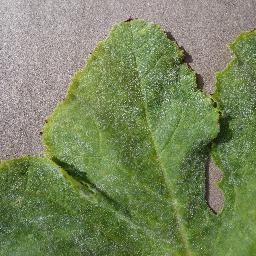
Label: Squash___Powdery_mildew